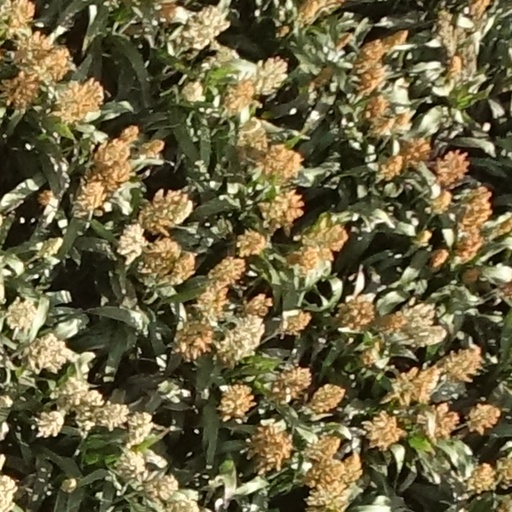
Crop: sorghum